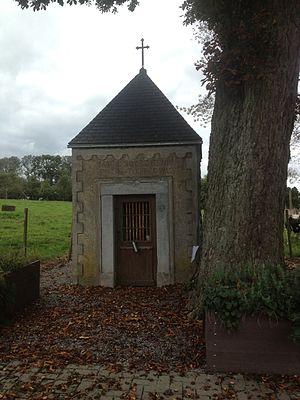
Faimes est une commune francophone de Belgique située en Région wallonne dans la province de Liège, ainsi qu'un hameau en faisant partie. Ils se trouvent dans la région naturelle de Hesbaye.